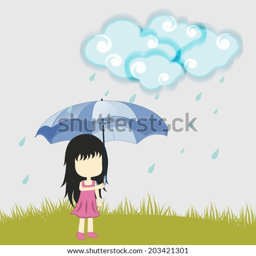
cute little girl holding an umbrella in rainy season background .